Islamic art

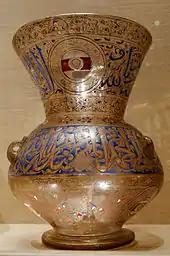
Mamluk mosque lamp

The Hispano-Moresque style emerged in Al-Andalus - Muslim Spain - in the 8th century, under Egyptian influence, but most of the best production was much later, by potters presumed to have been largely Muslim but working in areas reconquered by the Christian kingdoms. It mixed Islamic and European elements in its designs, and much was exported across neighbouring European countries. It had introduced two ceramic techniques to Europe: glazing with an opaque white tin-glaze, and painting in metallic lusters. Ottoman İznik pottery produced most of the best work in the 16th century, in tiles and large vessels boldly decorated with floral motifs influenced, once again, by Chinese Yuan and Ming ceramics. These were still in earthenware; there was no porcelain made in Islamic countries until modern times, though Chinese porcelain was imported and admired.